Houston Rockets

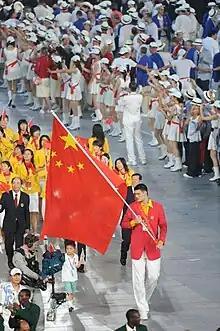
Yao Ming carrying his home country's Five-star Red Flag at the 2008 Summer Olympics

After Houston was awarded the first overall pick in the 2002 NBA draft, they selected Yao Ming, a Chinese center. The Rockets missed the 2003 playoffs by one game, improving their record by 15 victories led by All-Star starters Steve Francis and Rookie Yao Ming.